Bukit Cina

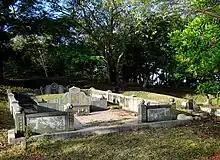
A well-kept but otherwise typical grave

Bukit Cina and two adjoining hills today form a Chinese graveyard covering over 250,000 square metres. With over 12,000 graves, some of which date to the Ming Dynasty, it is said to be the largest Chinese graveyard outside China.